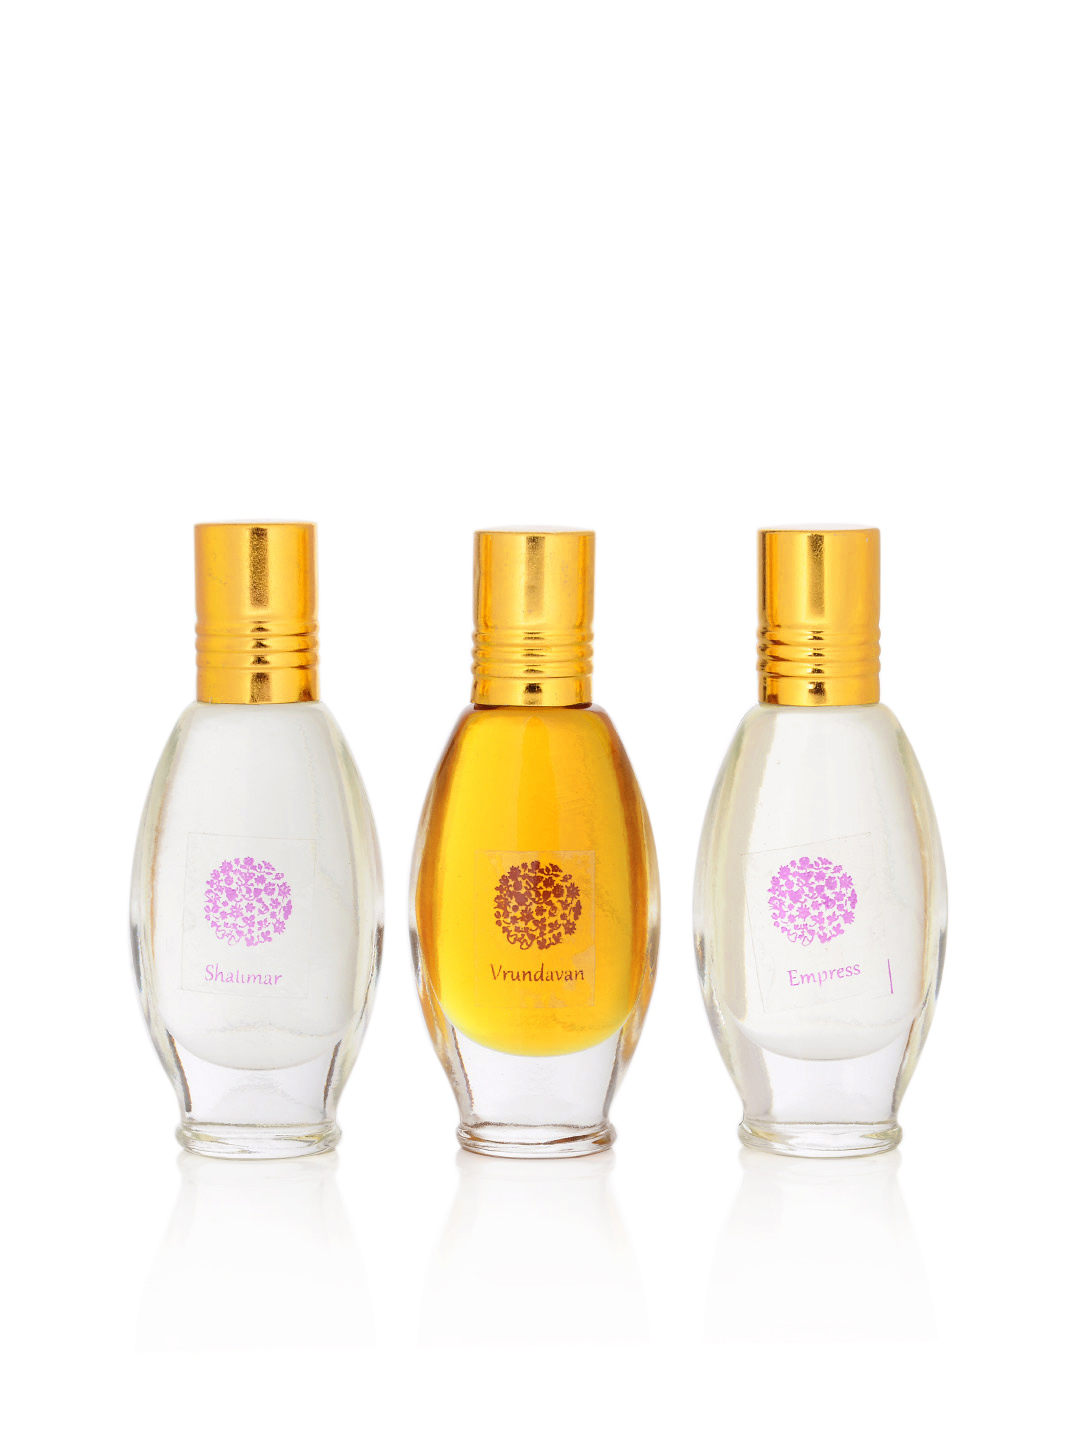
Valley of Flowers Women Fragrance Gift Set
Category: Personal Care / Fragrance / Fragrance Gift Set
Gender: Women
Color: Maroon
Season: Spring 2017
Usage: Casual